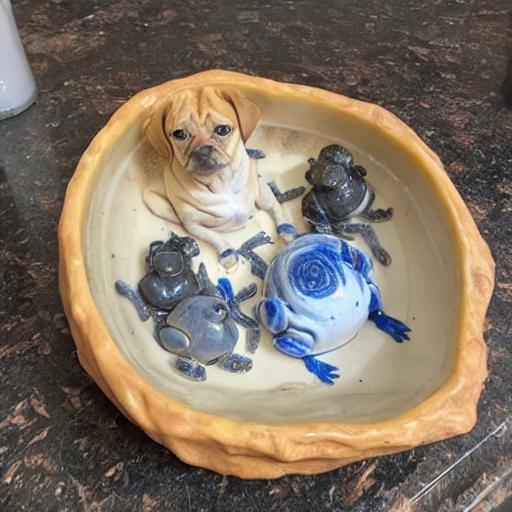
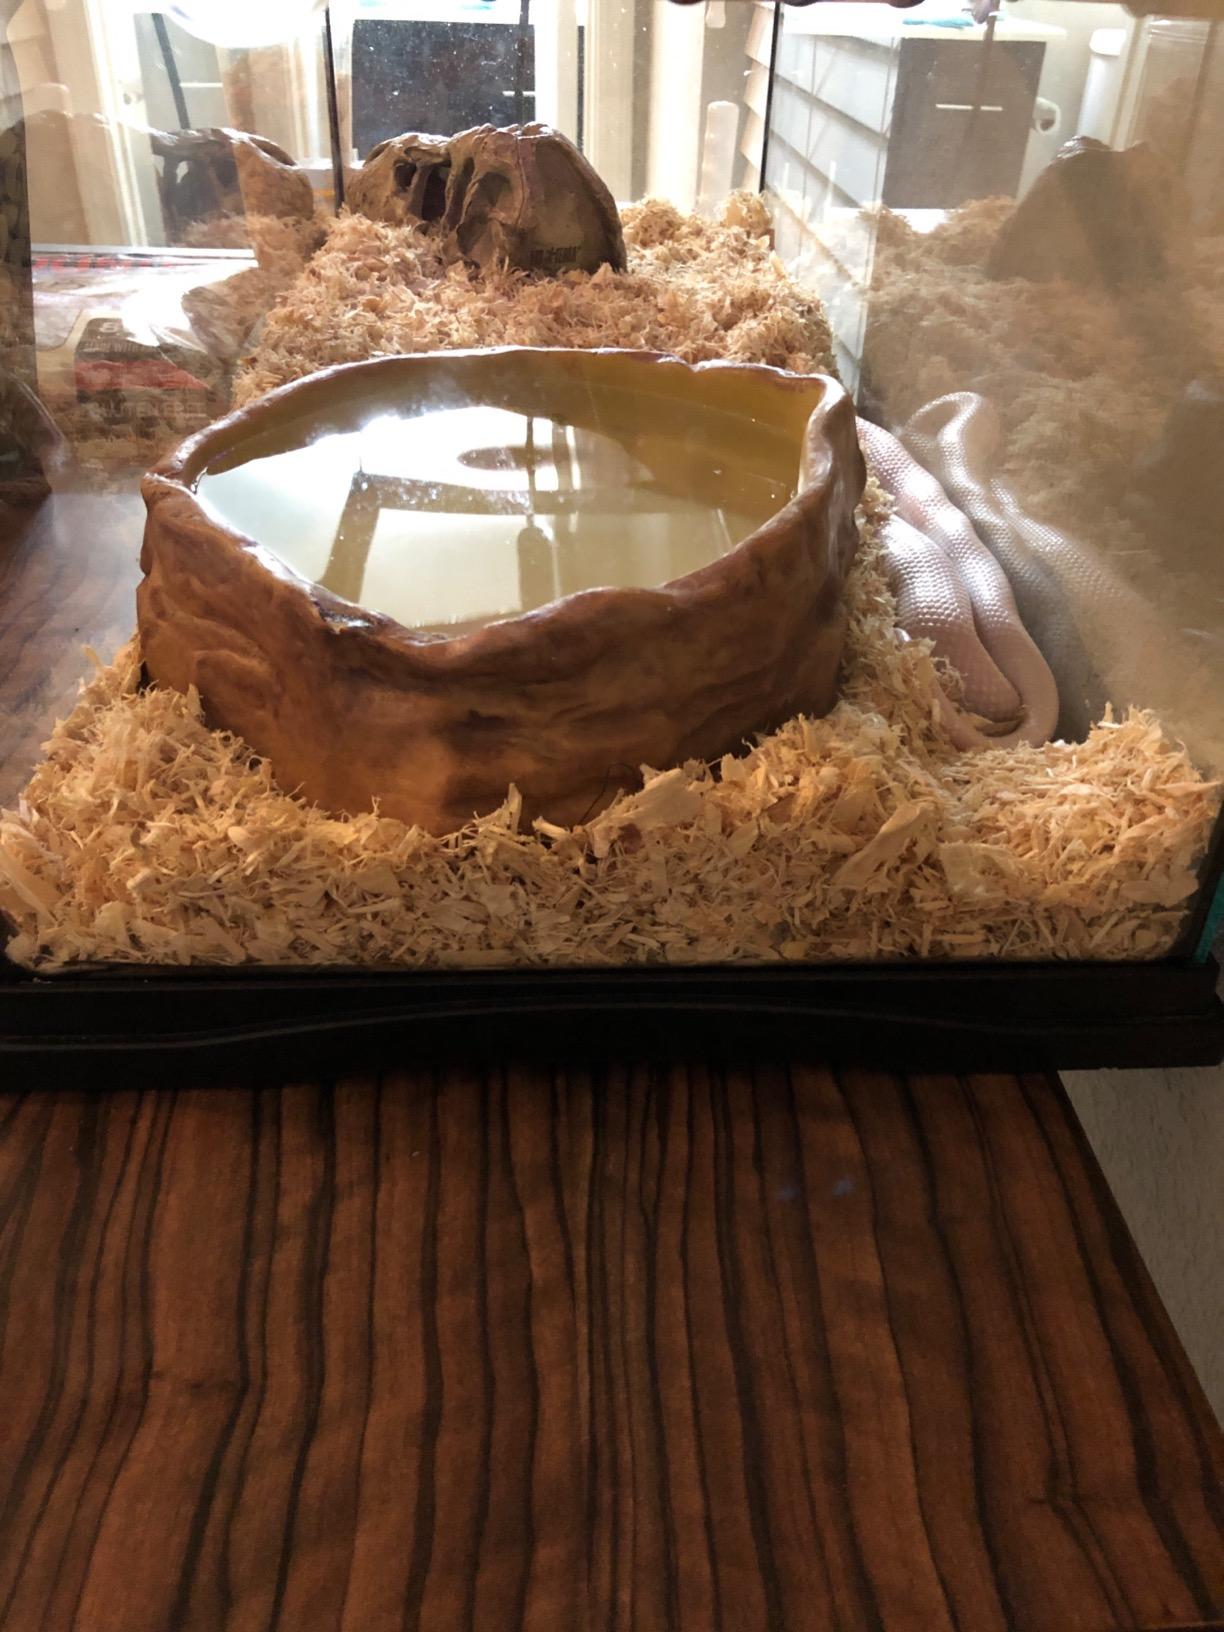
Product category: items_bowl
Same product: no